Southern Shorthaul Railroad

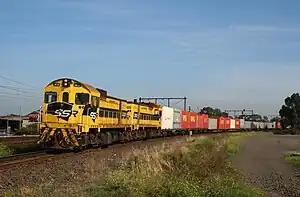
Ex Westrail J class locomotives in Newport in May 2008

Southern Shorthaul Railroad was established in December 2003, when the remains of Great Northern Rail Services were purchased from Chicago Freight Car Leasing Australia.